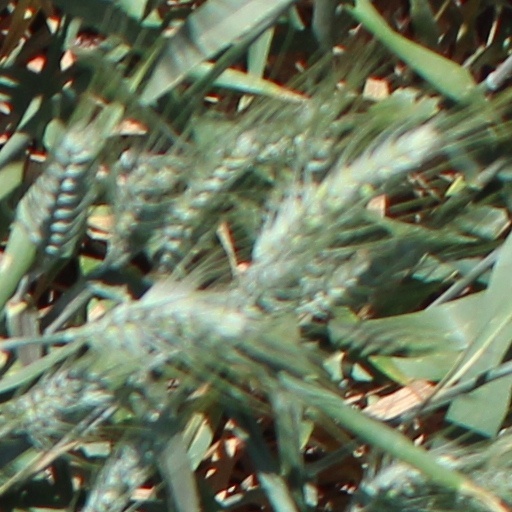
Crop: wheat